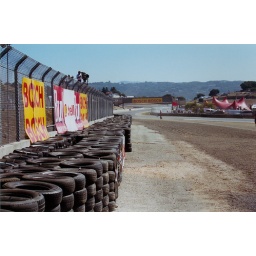
Tires used to vault Patrick's car over this fence